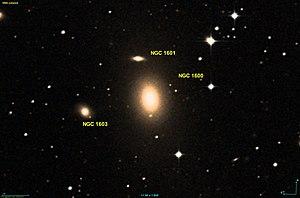
Image créée à l'aide du logiciel Aladin Sky Atlas du Centre de Données astronomiques de Strasbourg et des données de DSS (Digitized Sky Survey).
NGC 1600 est une galaxie elliptique située dans la constellation de l'Éridan à environ 213 millions d'années-lumière de la Voie lactée. Elle a été découverte par l'astronome germano-britannique William Herschel en 1786.